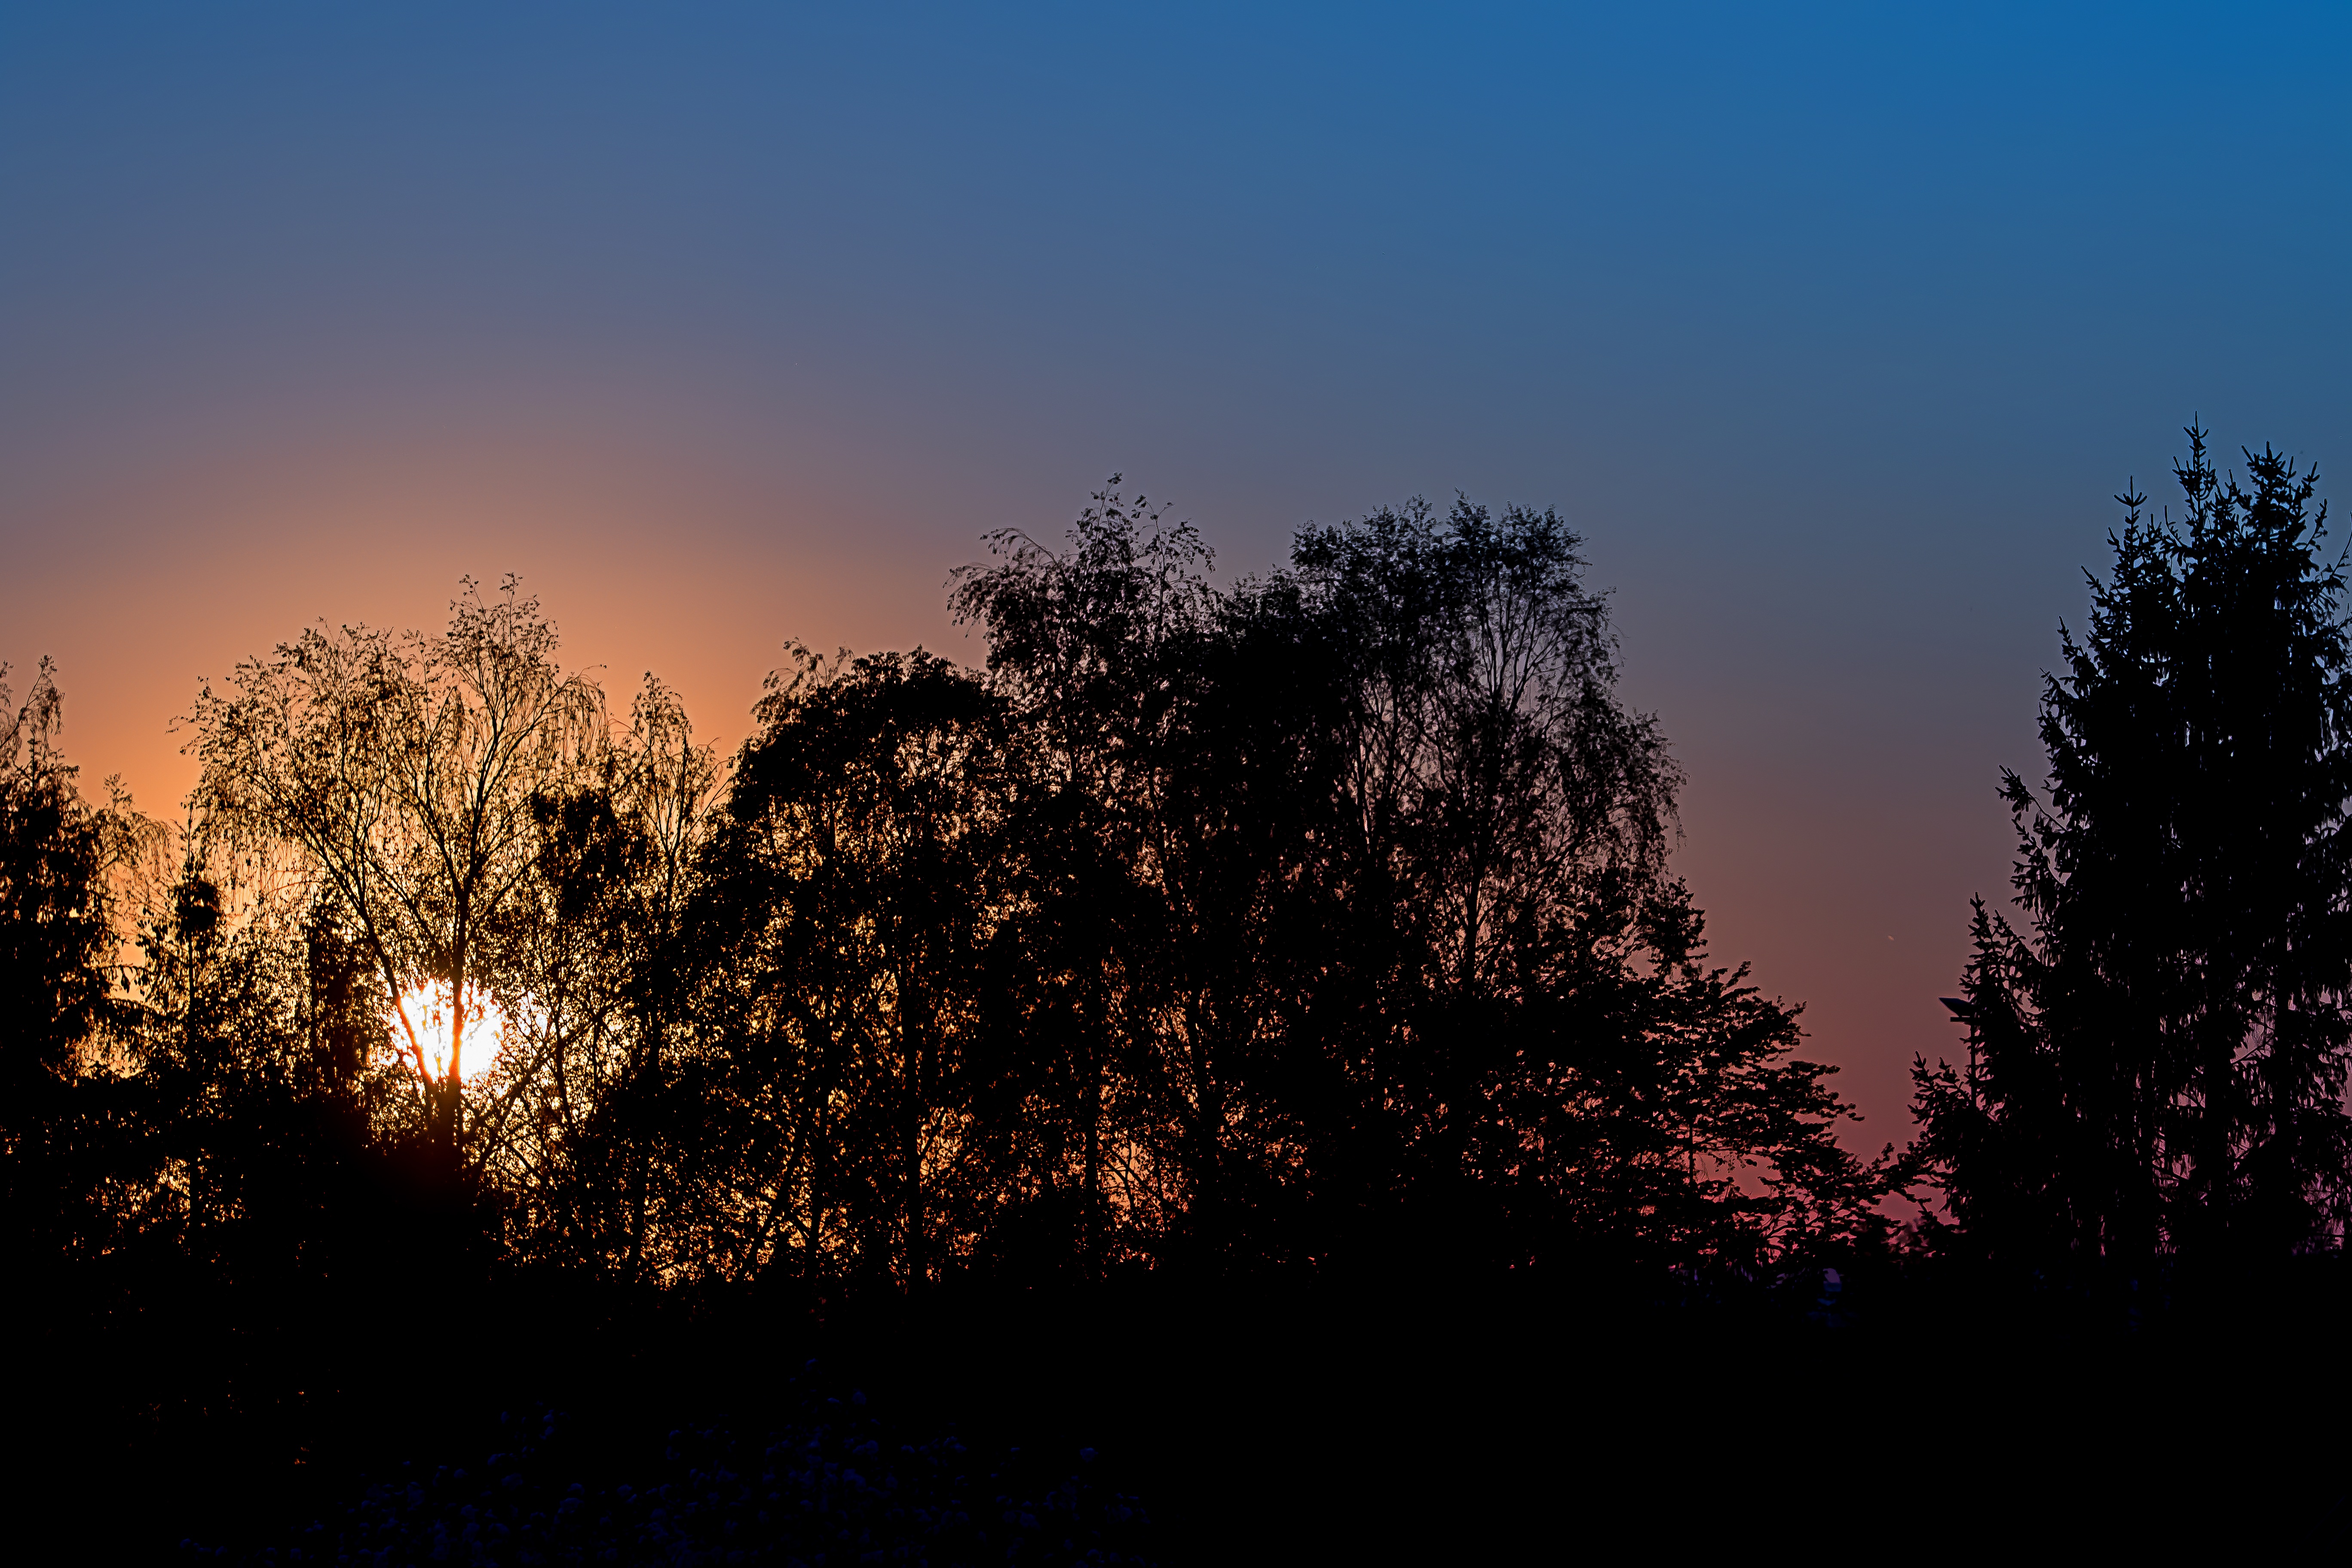
tree, nature, branch, light, cloud, plant, sky, sun, sunrise, sunset, night, sunlight, morning, dawn, atmosphere, dusk, evening, darkness, abendstimmung, evening sky, golden light, himmelr te, atmospheric phenomenon, woody plant